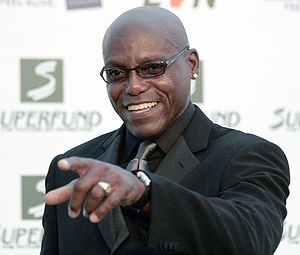
Carl Lewis
Carl Lewis i 2009
Frederick Carlton Lewis er en pensioneret amerikansk sprinter og længdespringer, som i sin aktive karriere opnåede at vinde ti olympiske medaljer samt ti VM-medaljer. Han er en af blot tre sportsfolk, der har vundet guldmedalje i samme individuelle konkurrence ved fire olympiske lege i træk.